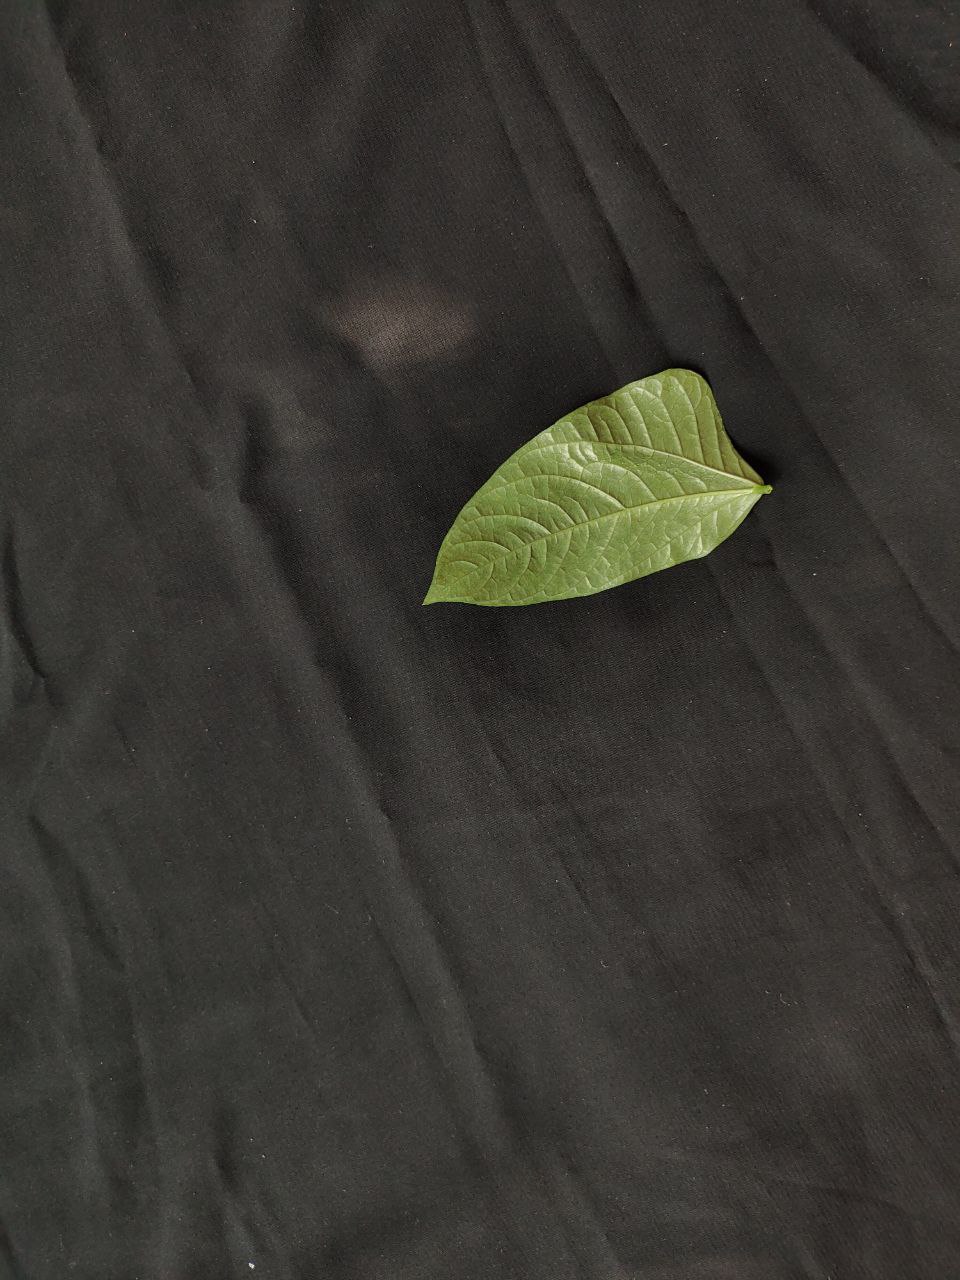
Crop: cowpea
Leaf condition: Mosaic Virus